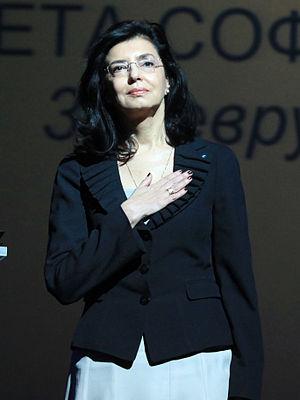
L’élection présidentielle bulgare de 2011 s'est tenue les dimanche 23 et 30 octobre 2011, pour élire le président de la République et le vice-président, pour un mandat de cinq ans.
Les élections européennes de 2014 se sont déroulées le dimanche 25 mai 2014 en Bulgarie. Ces élections étaient les premières depuis l'entrée en vigueur du traité de Lisbonne qui a renforcé les pouvoirs du Parlement européen et modifié la répartition des sièges entre les différents États-membres. Néanmoins, les Bulgares ont élu le même nombre de députés européens qu'en 2009, c'est-à-dire 17.
Les élections européennes se sont déroulées le dimanche 7 juin 2009 en Bulgarie pour désigner les 17 députés européens au Parlement européen, pour la législature 2009-2014.